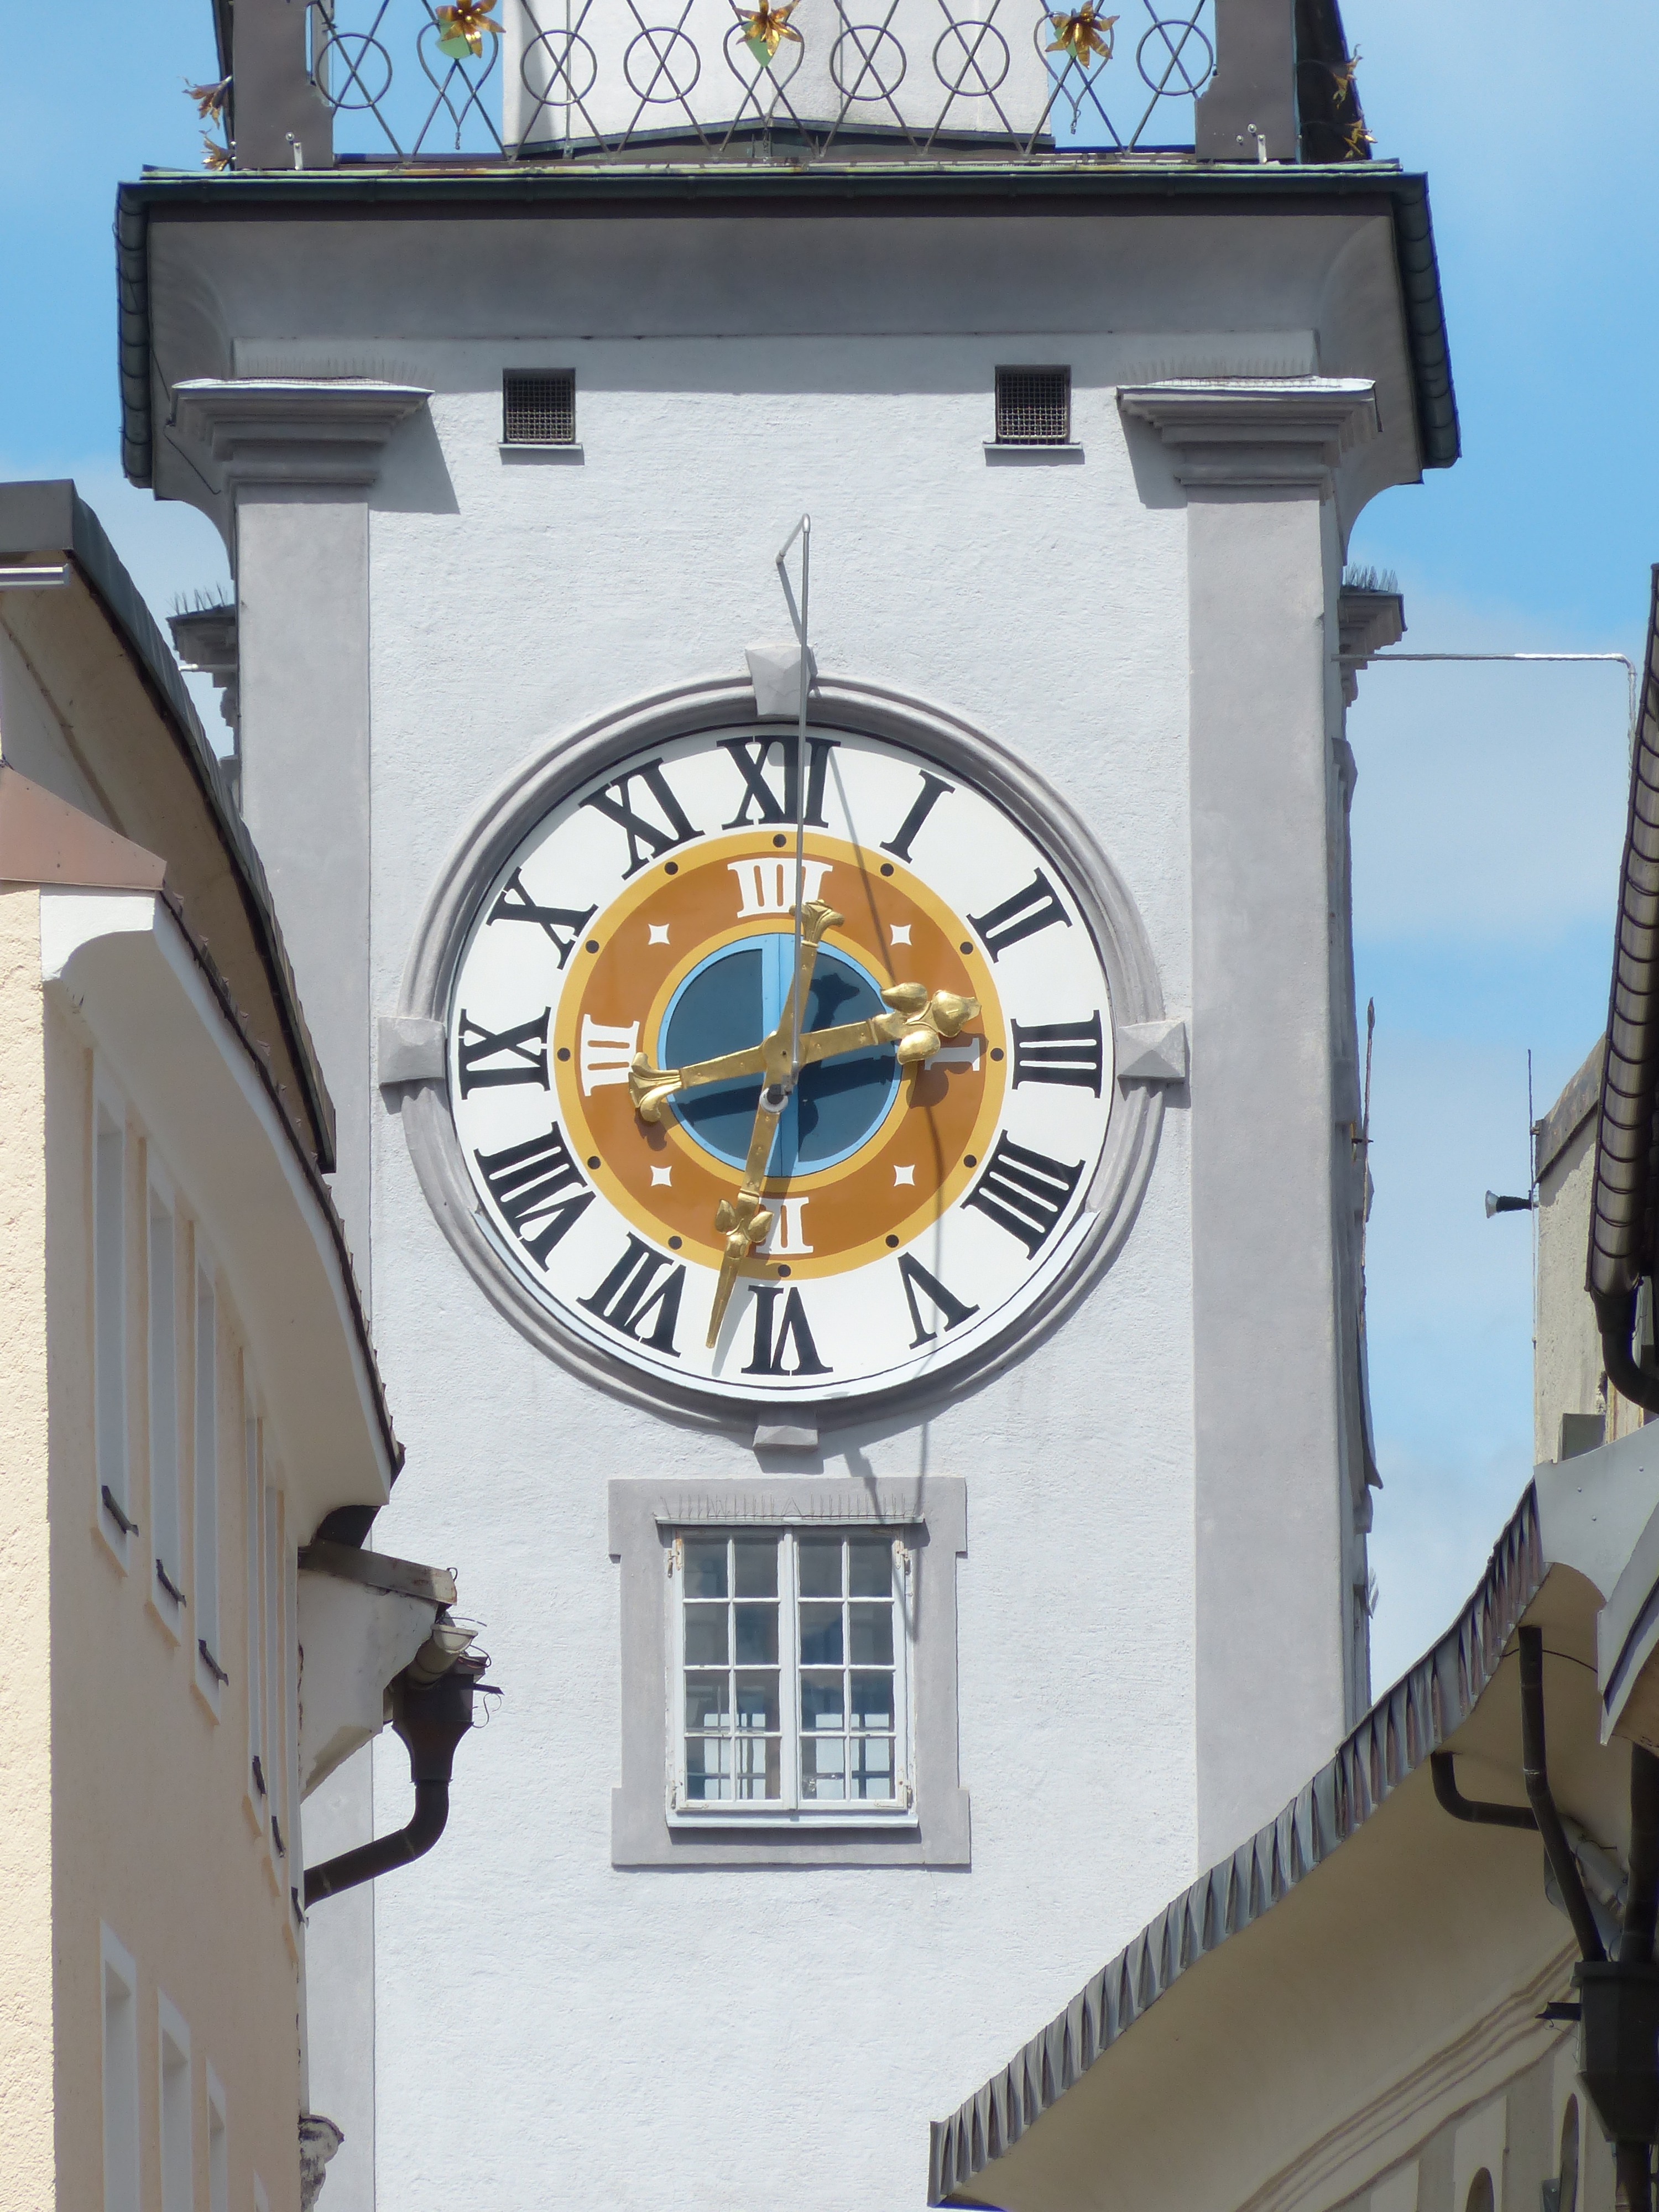
clock, building, old, alley, downtown, tower, facade, clock tower, bell tower, old town, salzburg, town hall, town hall tower, sigmund haffner gasse